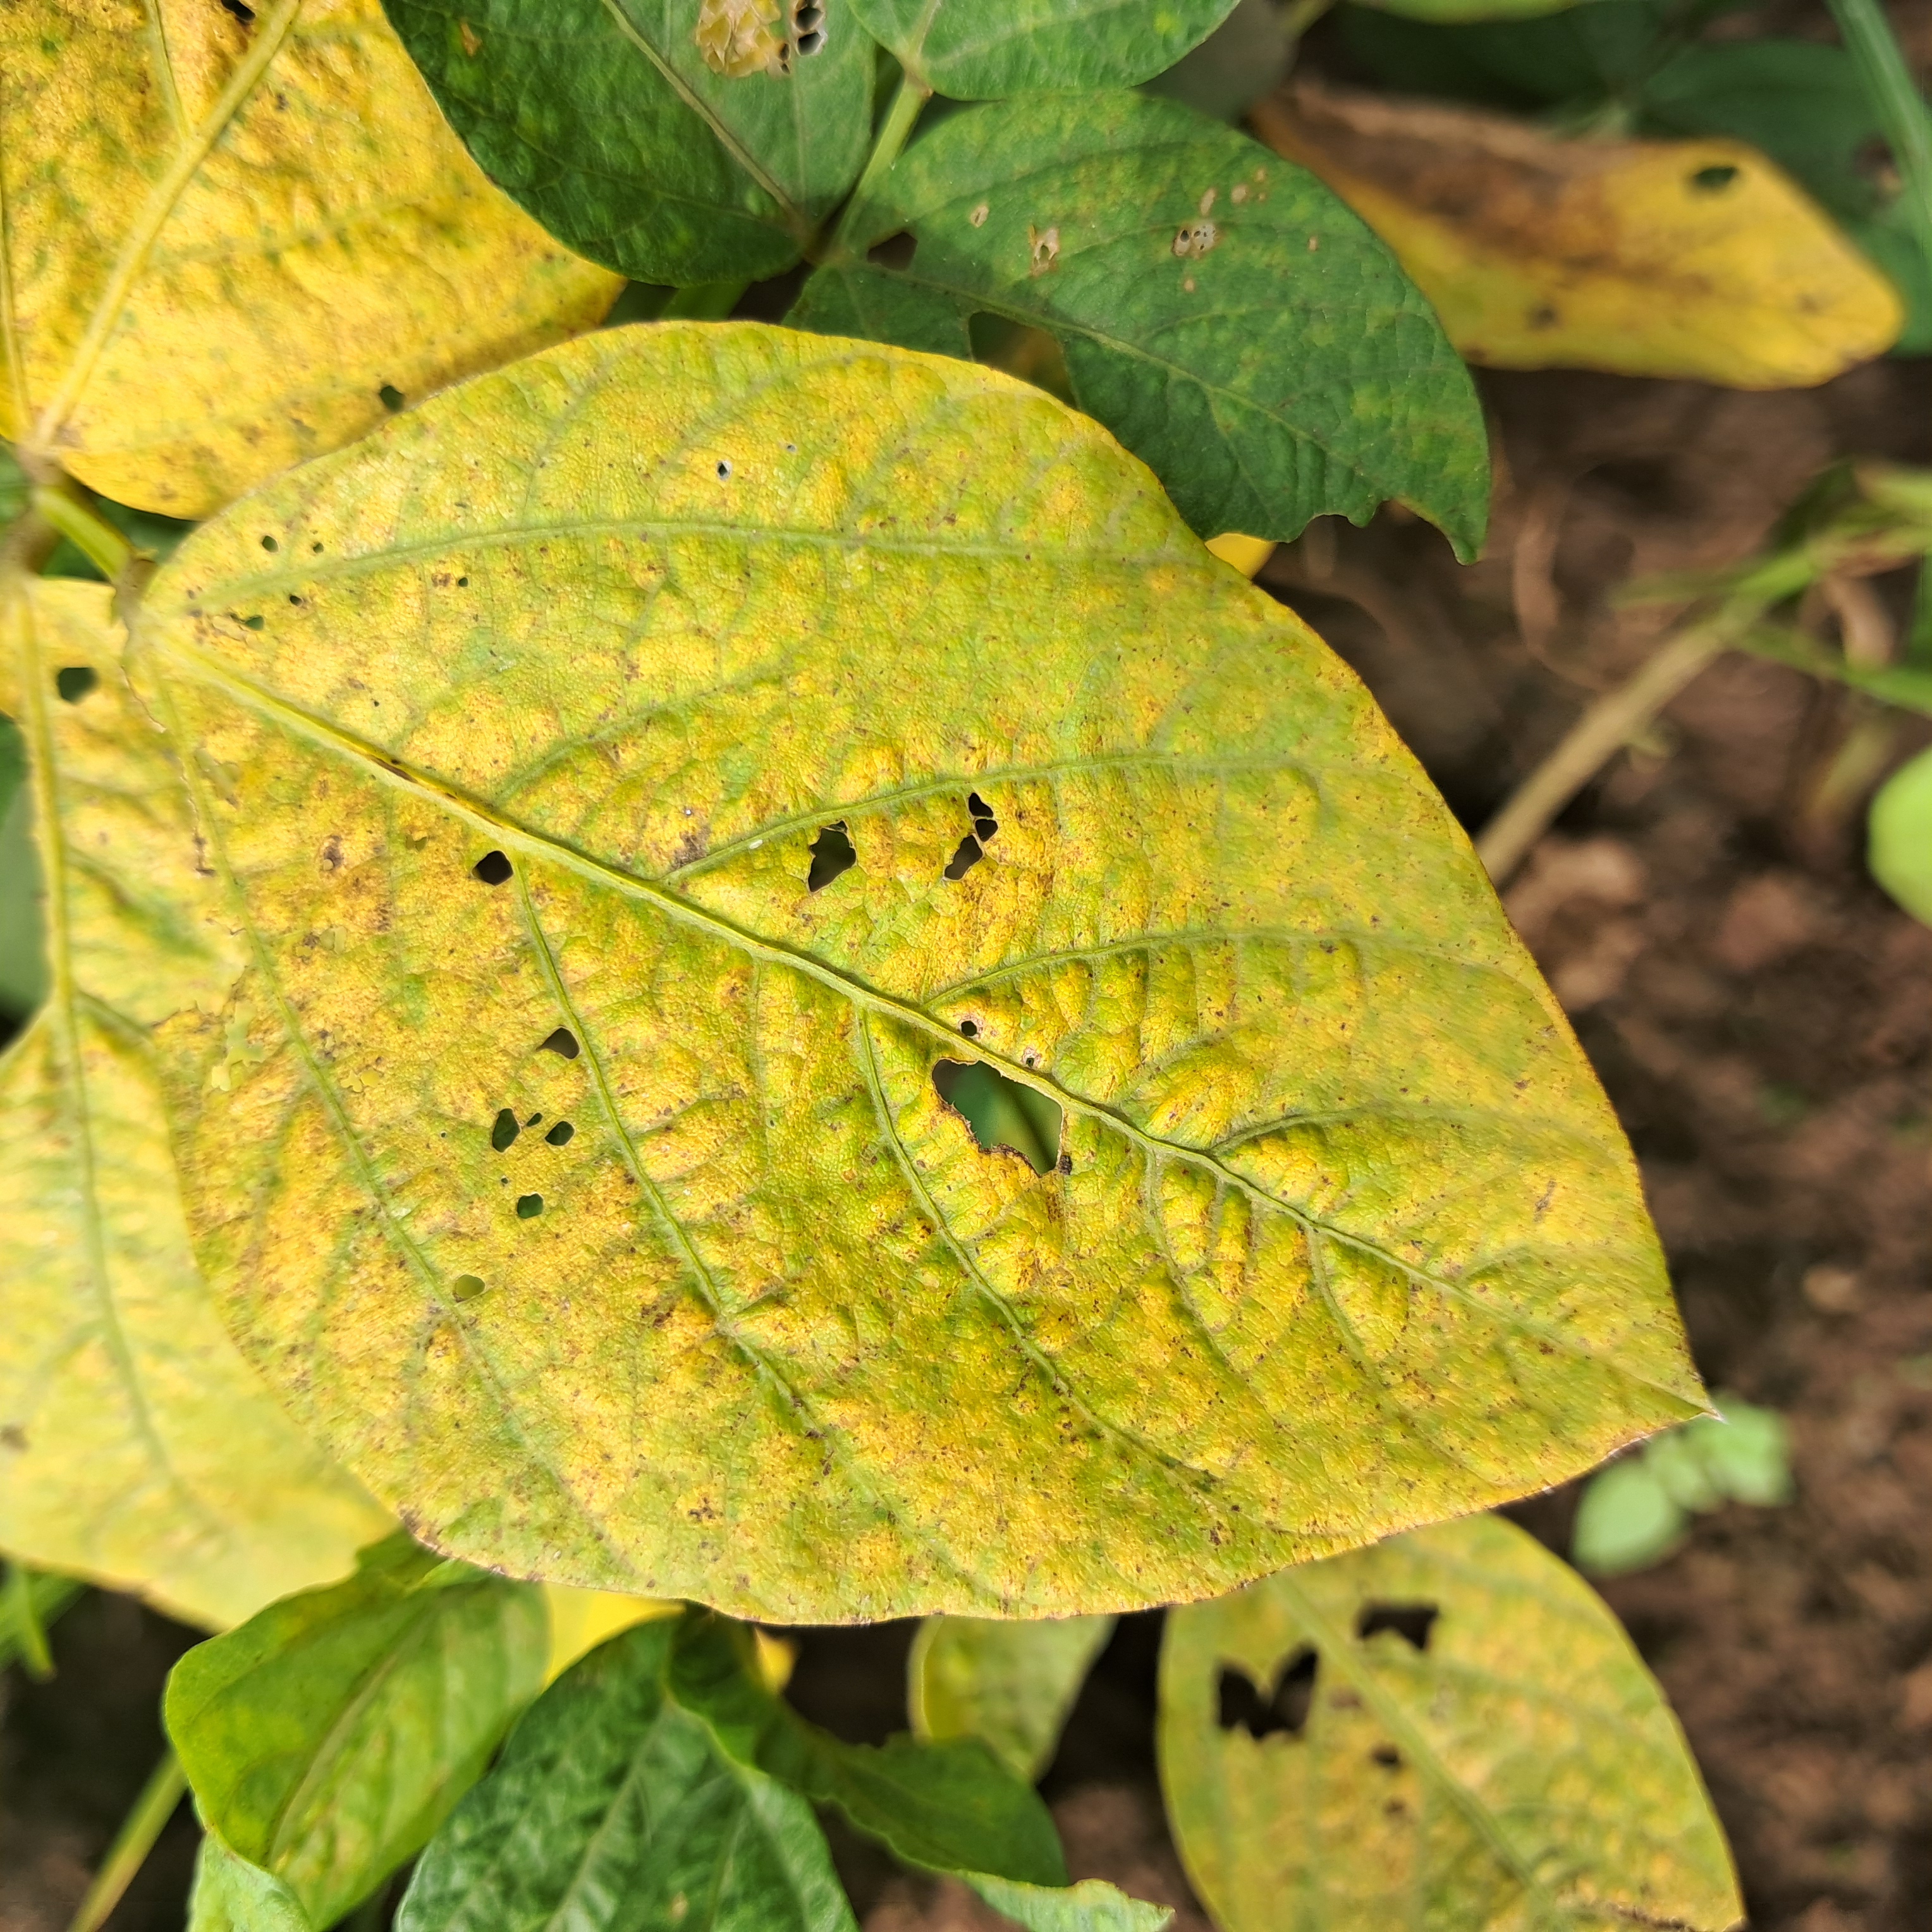
Label: Mosaic